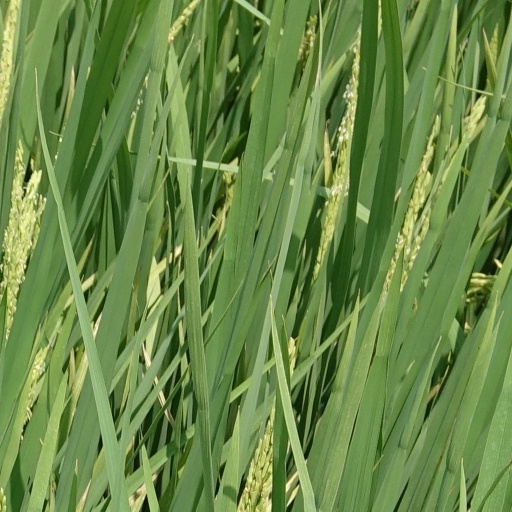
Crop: rice